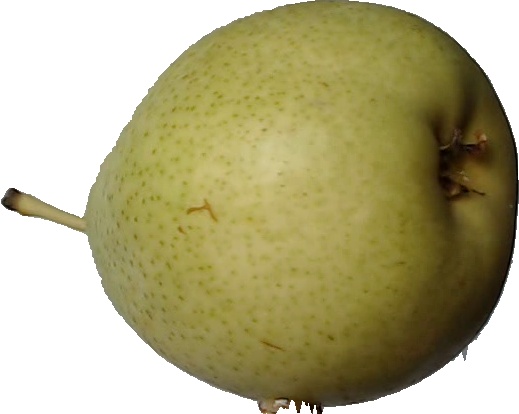
Label: pear_1